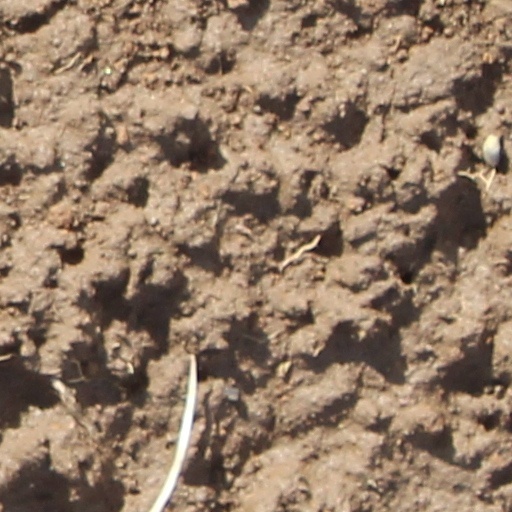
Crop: wheat